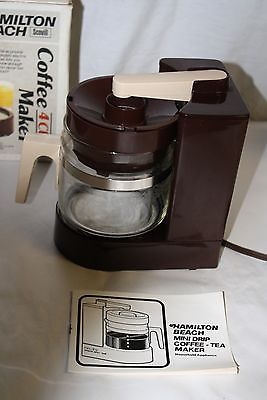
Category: coffee maker